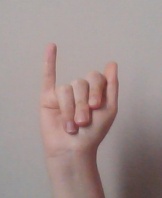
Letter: meem